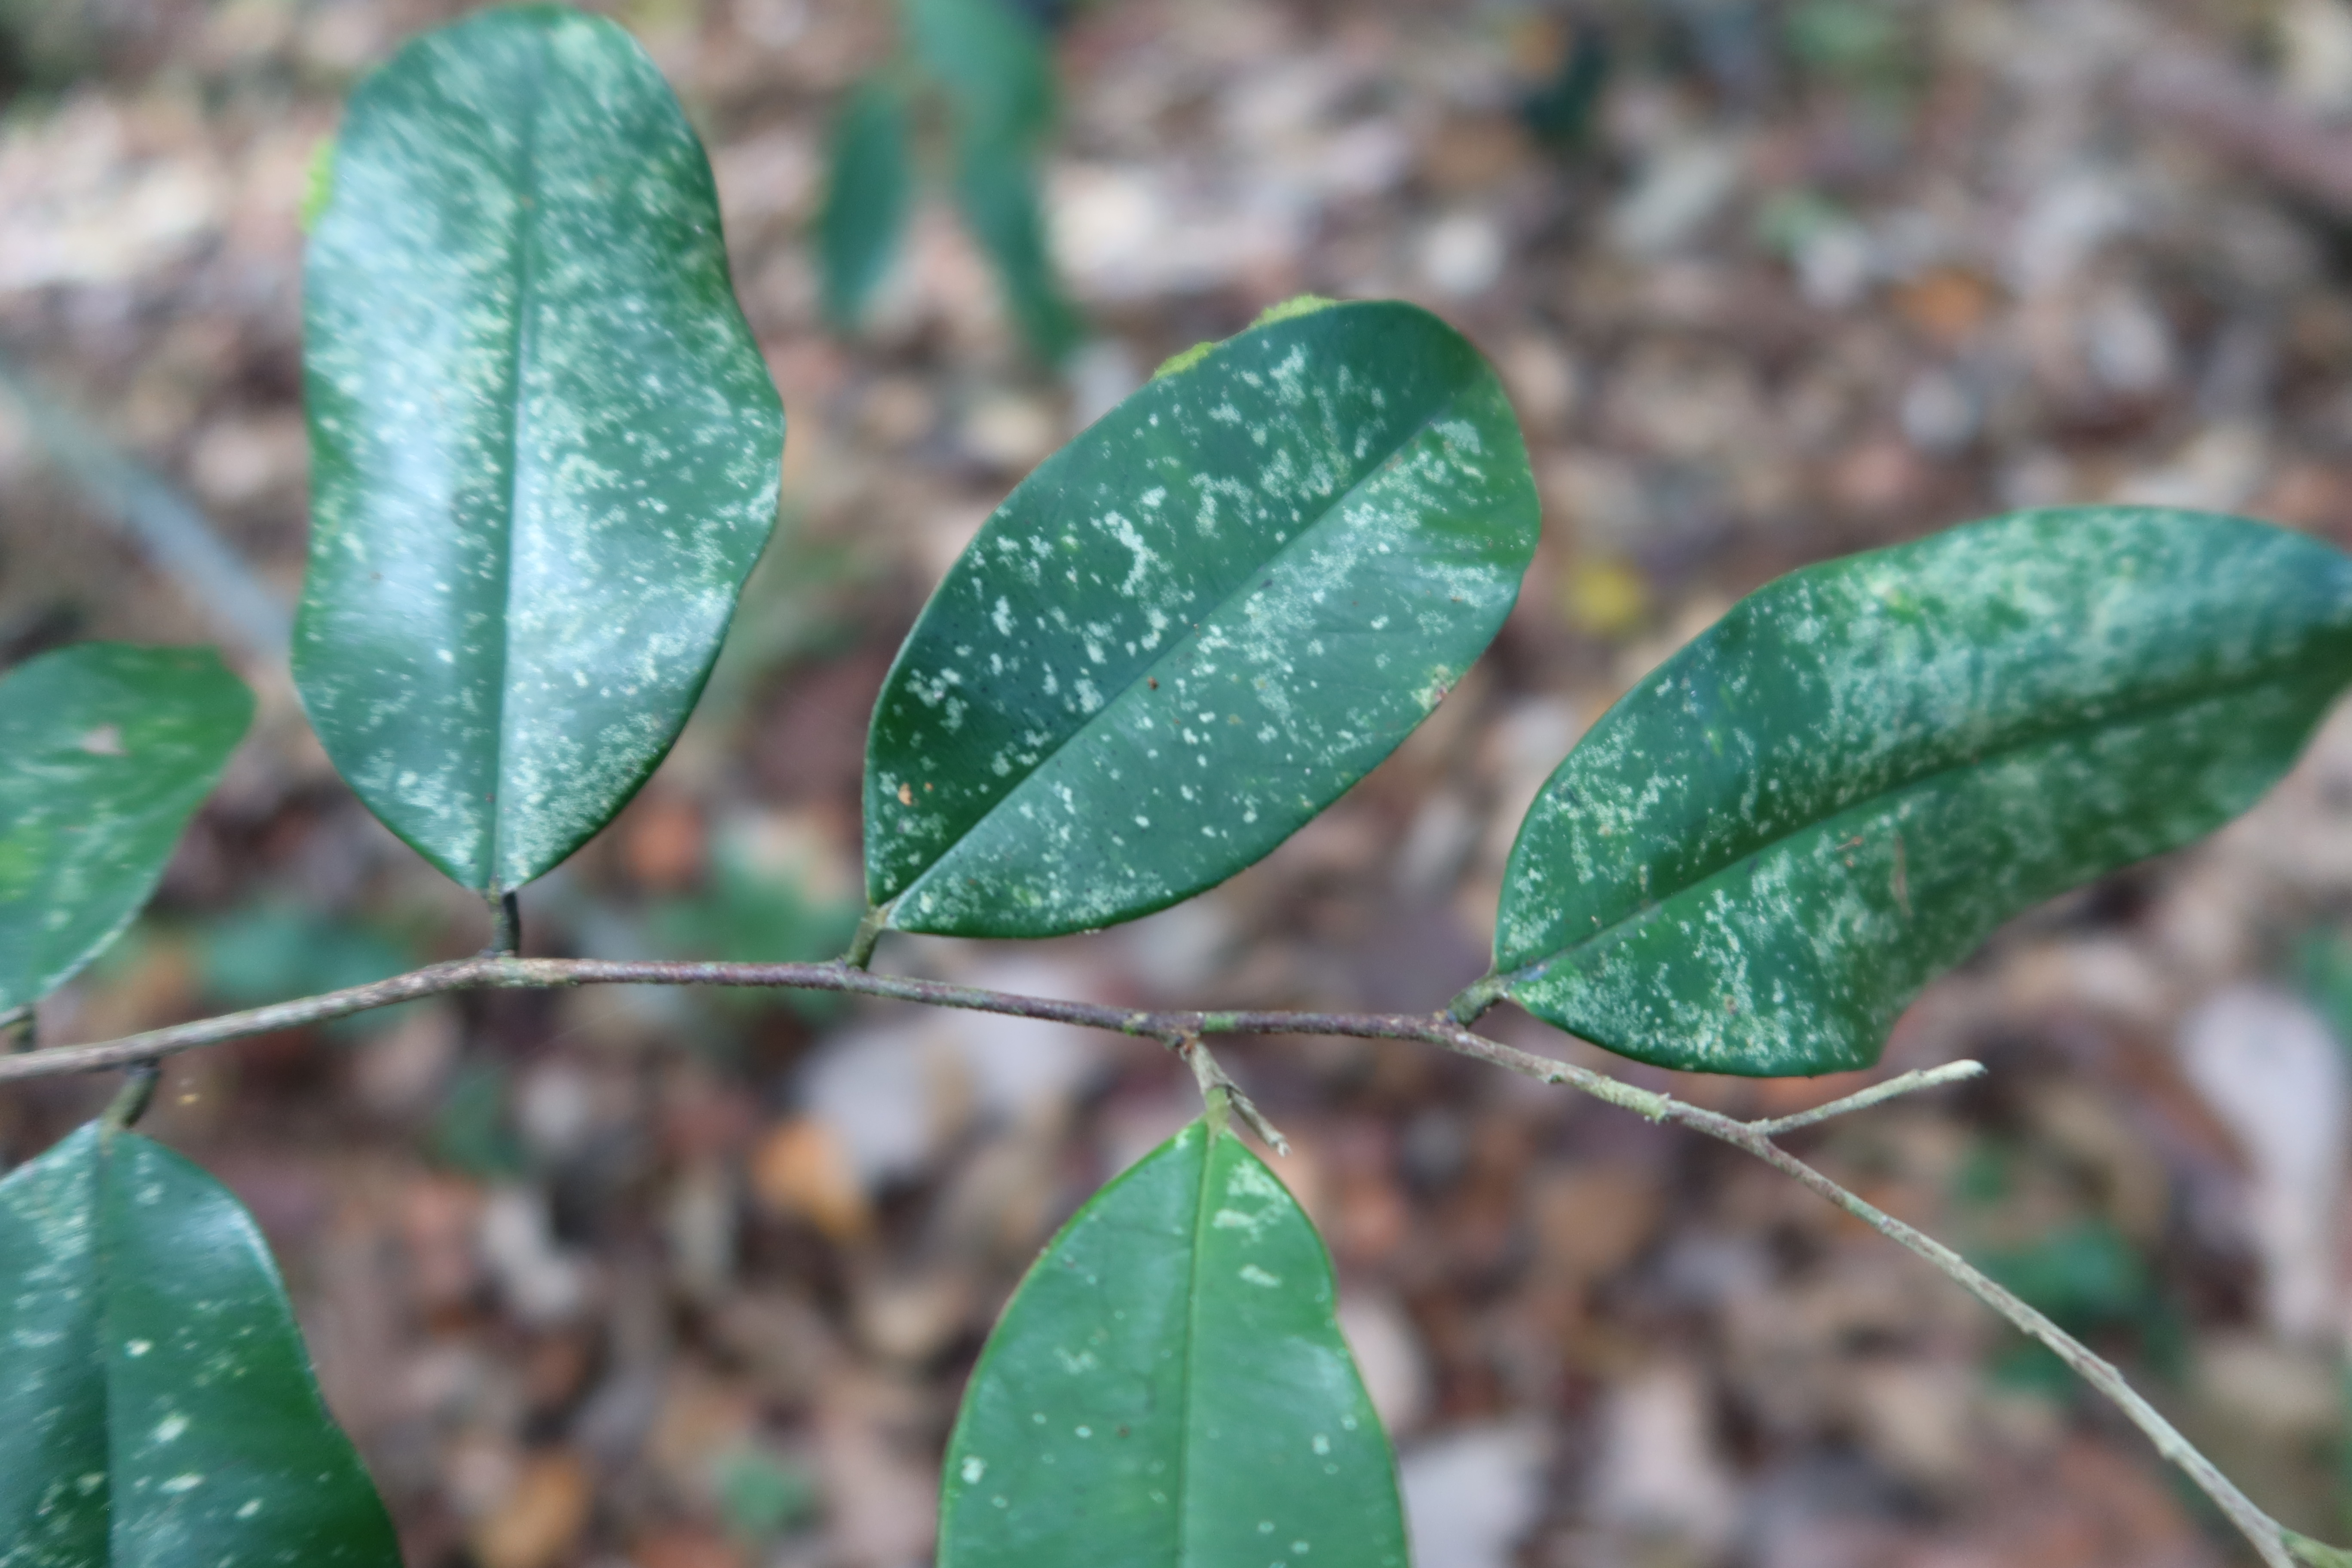
Label: Powdery mildew